Hundertwasserhaus

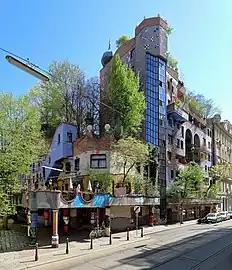
The Hundertwasserhaus

The Hundertwasserhaus ("Hundertwasser house") is an apartment house in Vienna, Austria, completed in 1985, after the idea and concept of Austrian artist Friedensreich Hundertwasser.